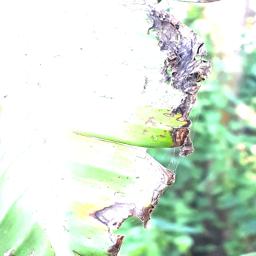
Label: POTASSIUM DEFICIENCY